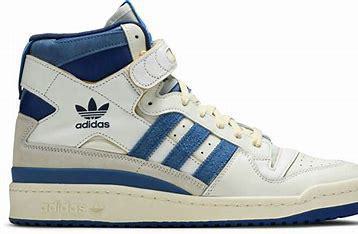
Brand: Adidas
Model: Forum